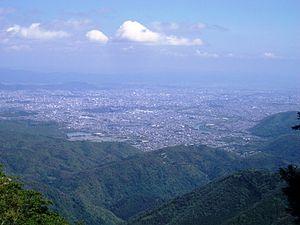
Le mont Atago est une montagne de 924 m d'altitude située dans la partie nord-ouest d'Ukyo-ku, ville de Kyoto, préfecture de Kyoto au Japon.